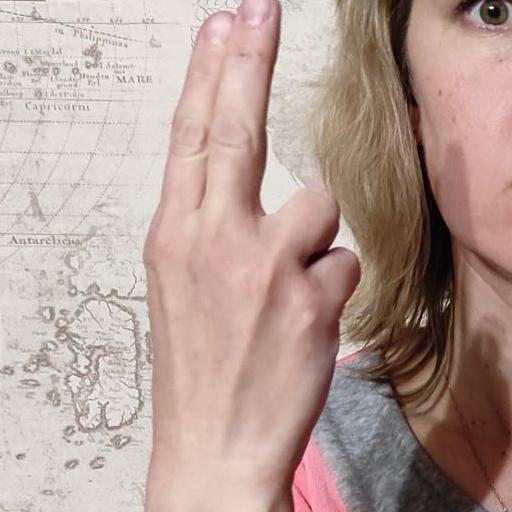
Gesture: two_up_inverted